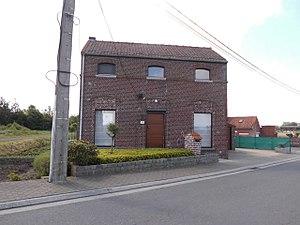
La ligne 63 était une ligne ferroviaire belge du réseau de la Société nationale des chemins de fer belges. Longue d'environ 32 kilomètres, elle reliait les villes de Thourout et d'Ypres en prolongement de l'ancienne ligne 62 d'Ostende à Thourout.